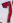
Number: 7